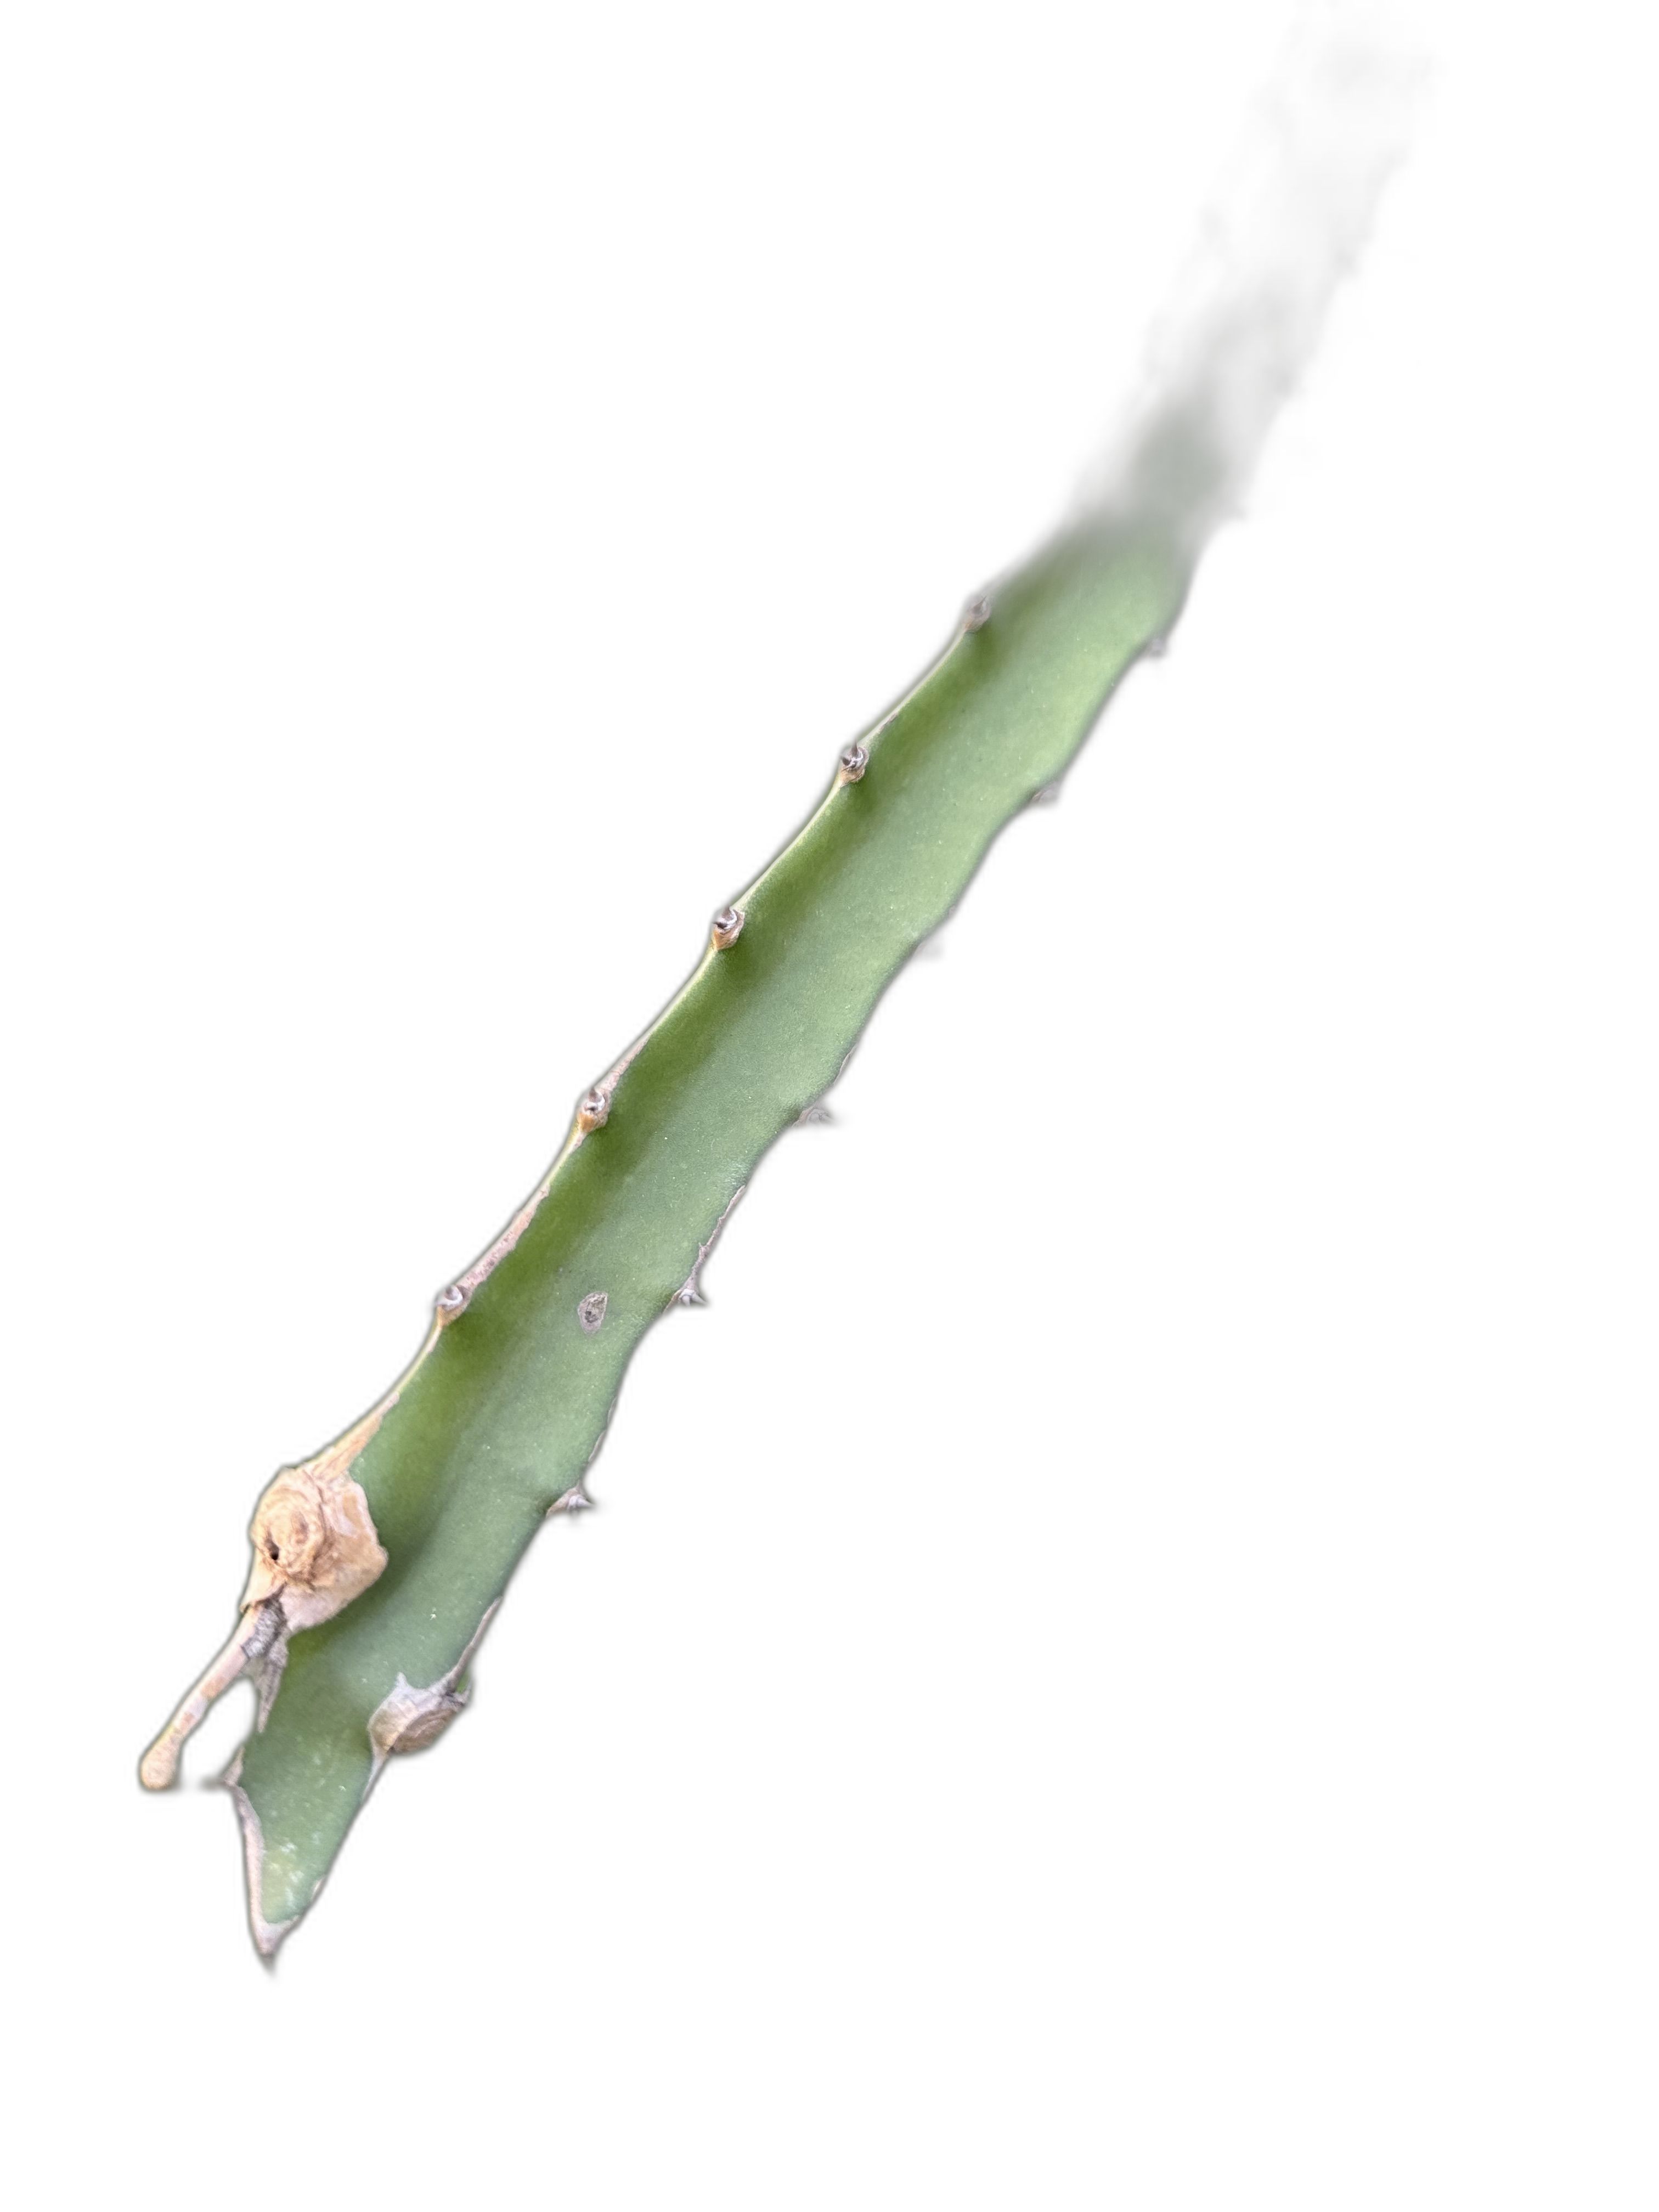
Label: Good leaf